Rafael Osuna

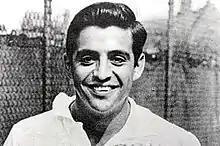
Osuna in 1963

Rafael Osuna Herrera (15 September 1938 – 4 June 1969), nicknamed "El Pelón" (The Bald), was a former world No. 1 tennis player, and an Olympian. He was born in Mexico City, and is best remembered for his singles victory at the United States National Championship in 1963, winning the 1960 and 1963 Wimbledon Doubles championships, the 1962 United States National Championship doubles, and for leading Mexico to its only Davis Cup Final round appearance in 1962. He is the only Mexican to date to be inducted into the International Tennis Hall of Fame, in 1979.